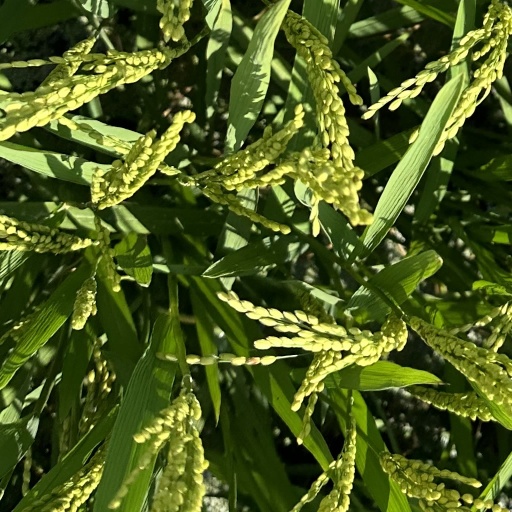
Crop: rice